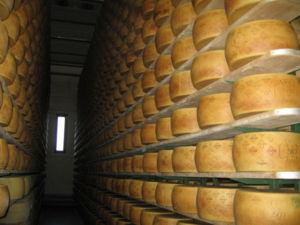
Le grana padano est un fromage italien traditionnel à base de lait de vache, à pâte pressée cuite, produit dans les vallées d'Italie septentrionale.
La province autonome de Trente, communément appelé Trentin, est une province italienne situé dans le Nord-Est du pays, ayant pour chef-lieu la ville de Trente, qui lui a donné son nom. Le Trentin s'articule sur un axe principal constitué par l'ample sillon longitudinal du fleuve Adige, avec à l'ouest les Alpes rhétiques méridionales et à l'est les Dolomites.